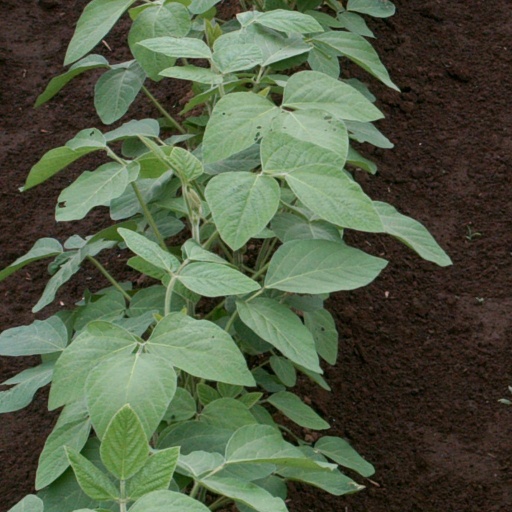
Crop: soybean